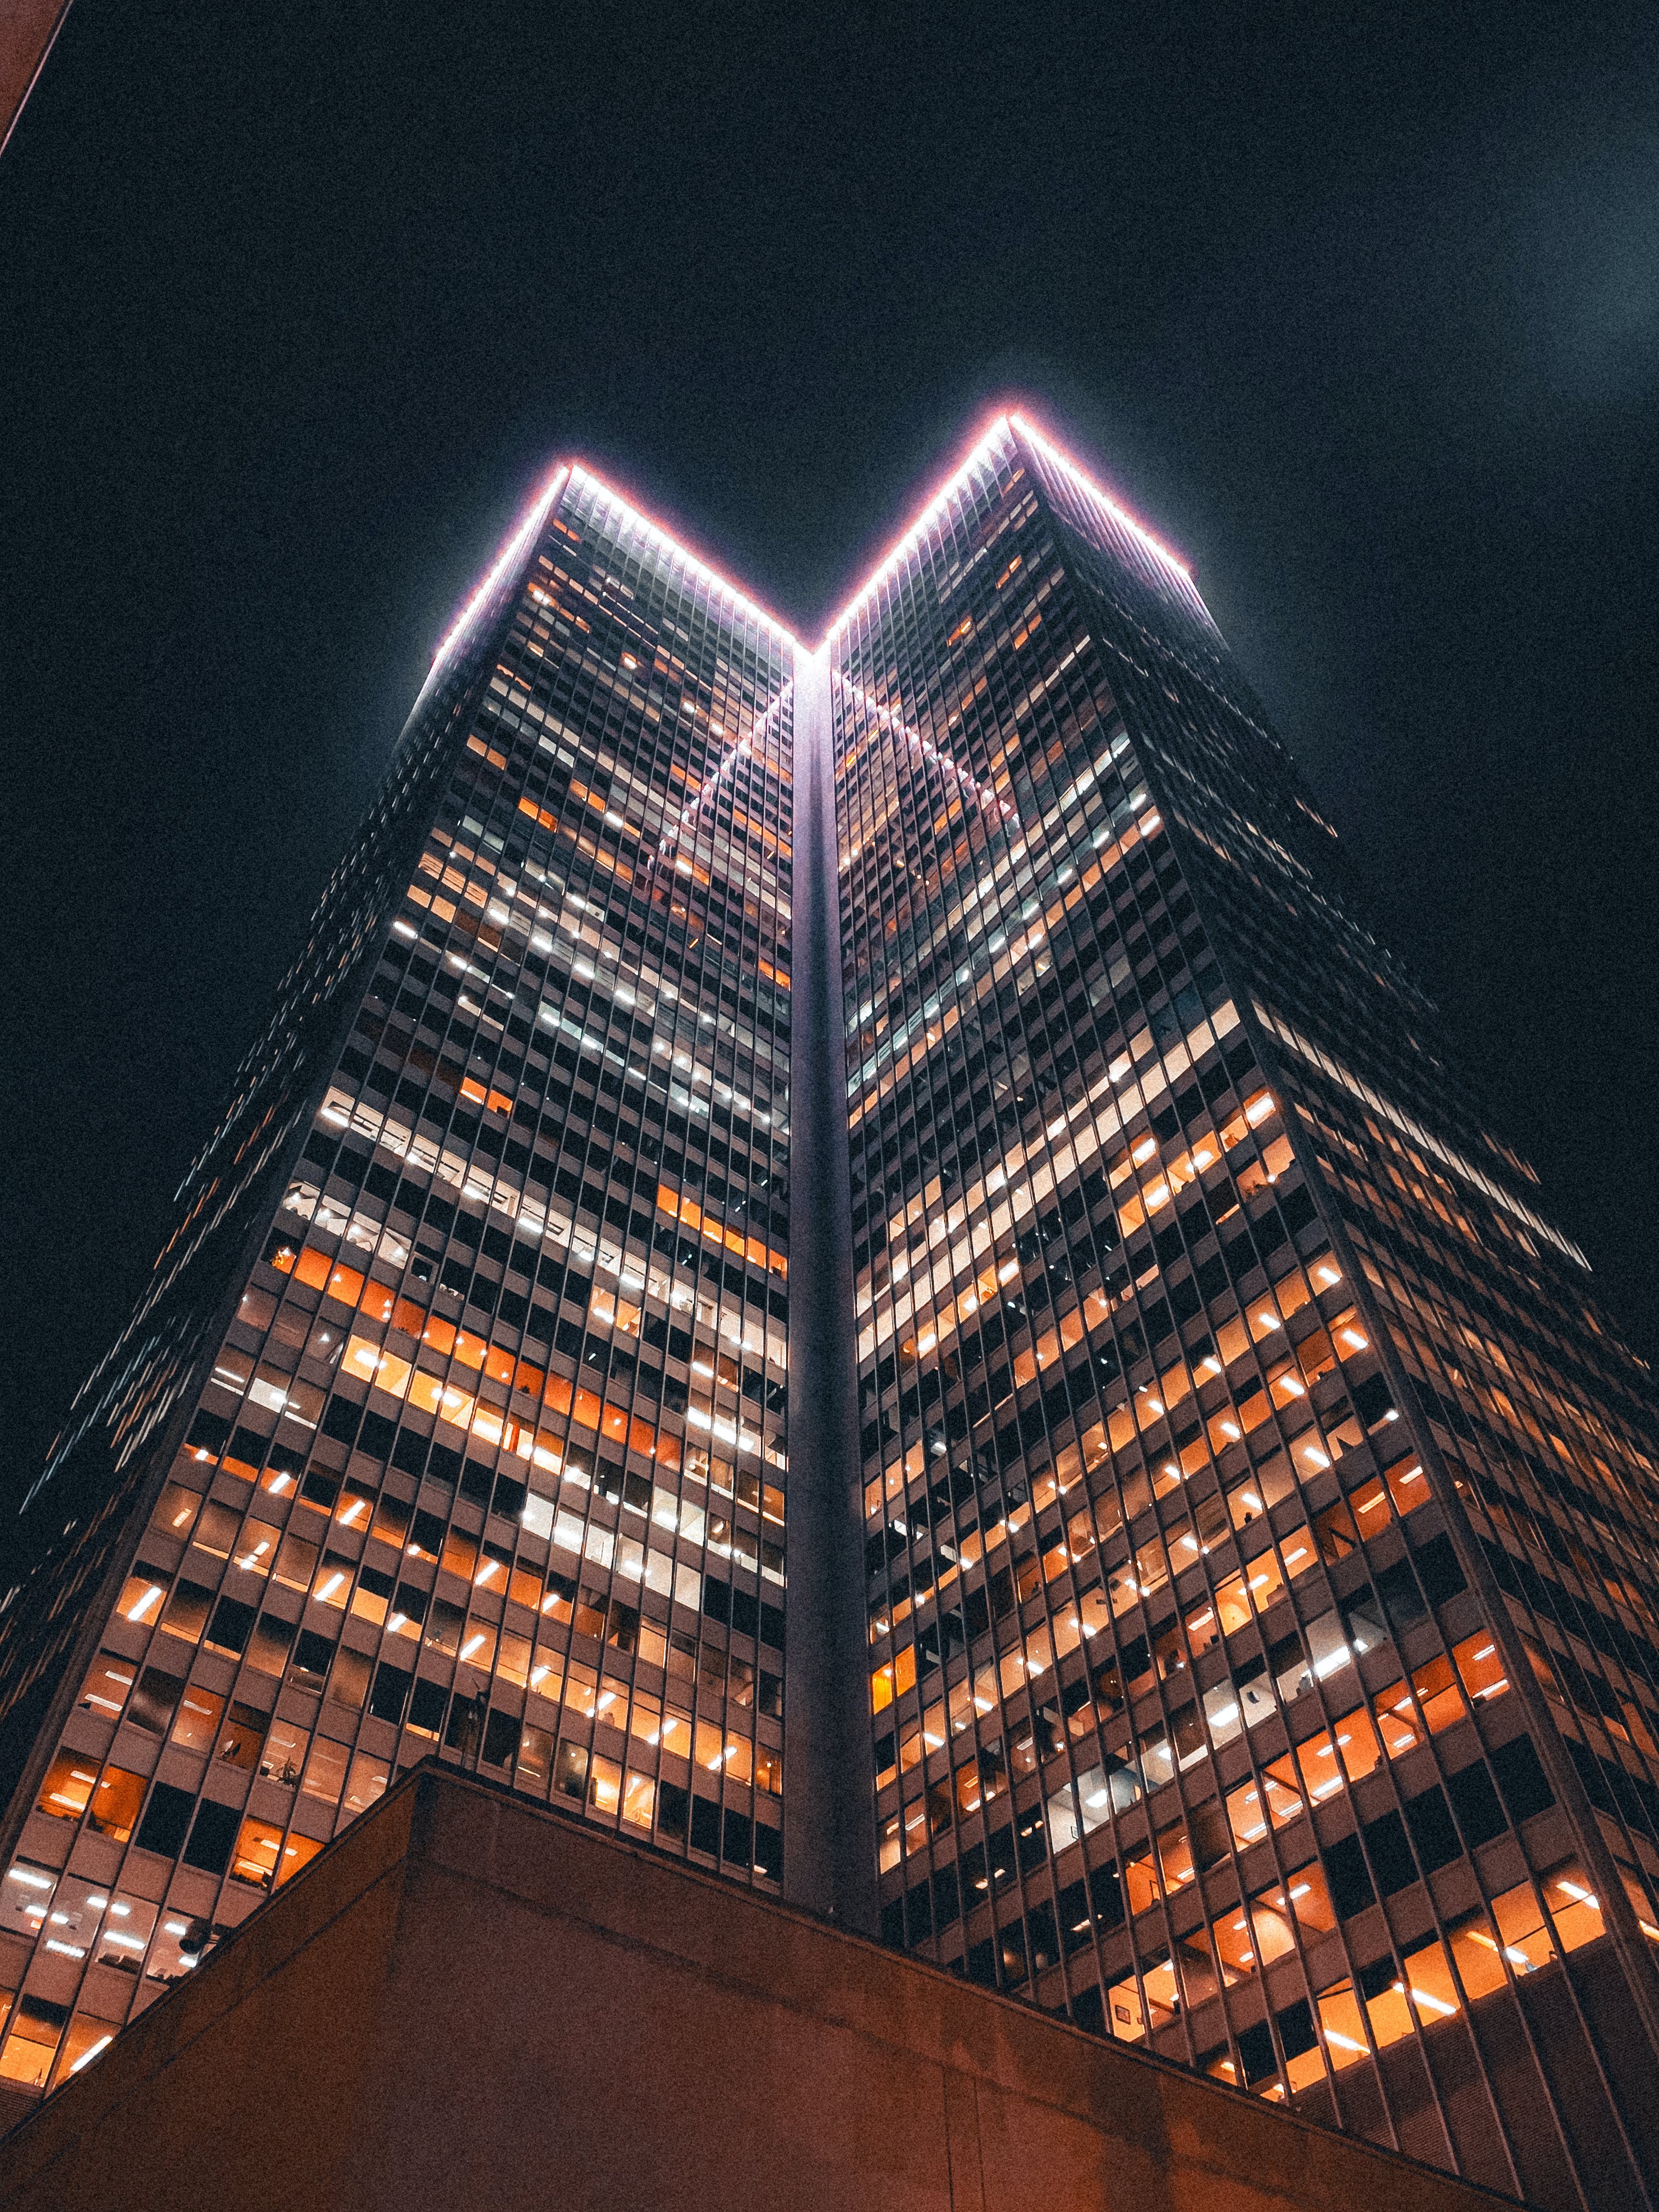
city, building, skyscraper, tower, sky, electricity, condominium, tower block, cityscape, facade, commercial building, symmetry, space, urban design, mixed use, darkness, midnight, triangle, event, headquarters, apartment, night, font, neon, reflection, downtown, corporate headquarters, palm tree, skyline, hotel, electrical supply